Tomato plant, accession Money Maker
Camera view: vertical (180 deg); turntable rotation: 0 degrees
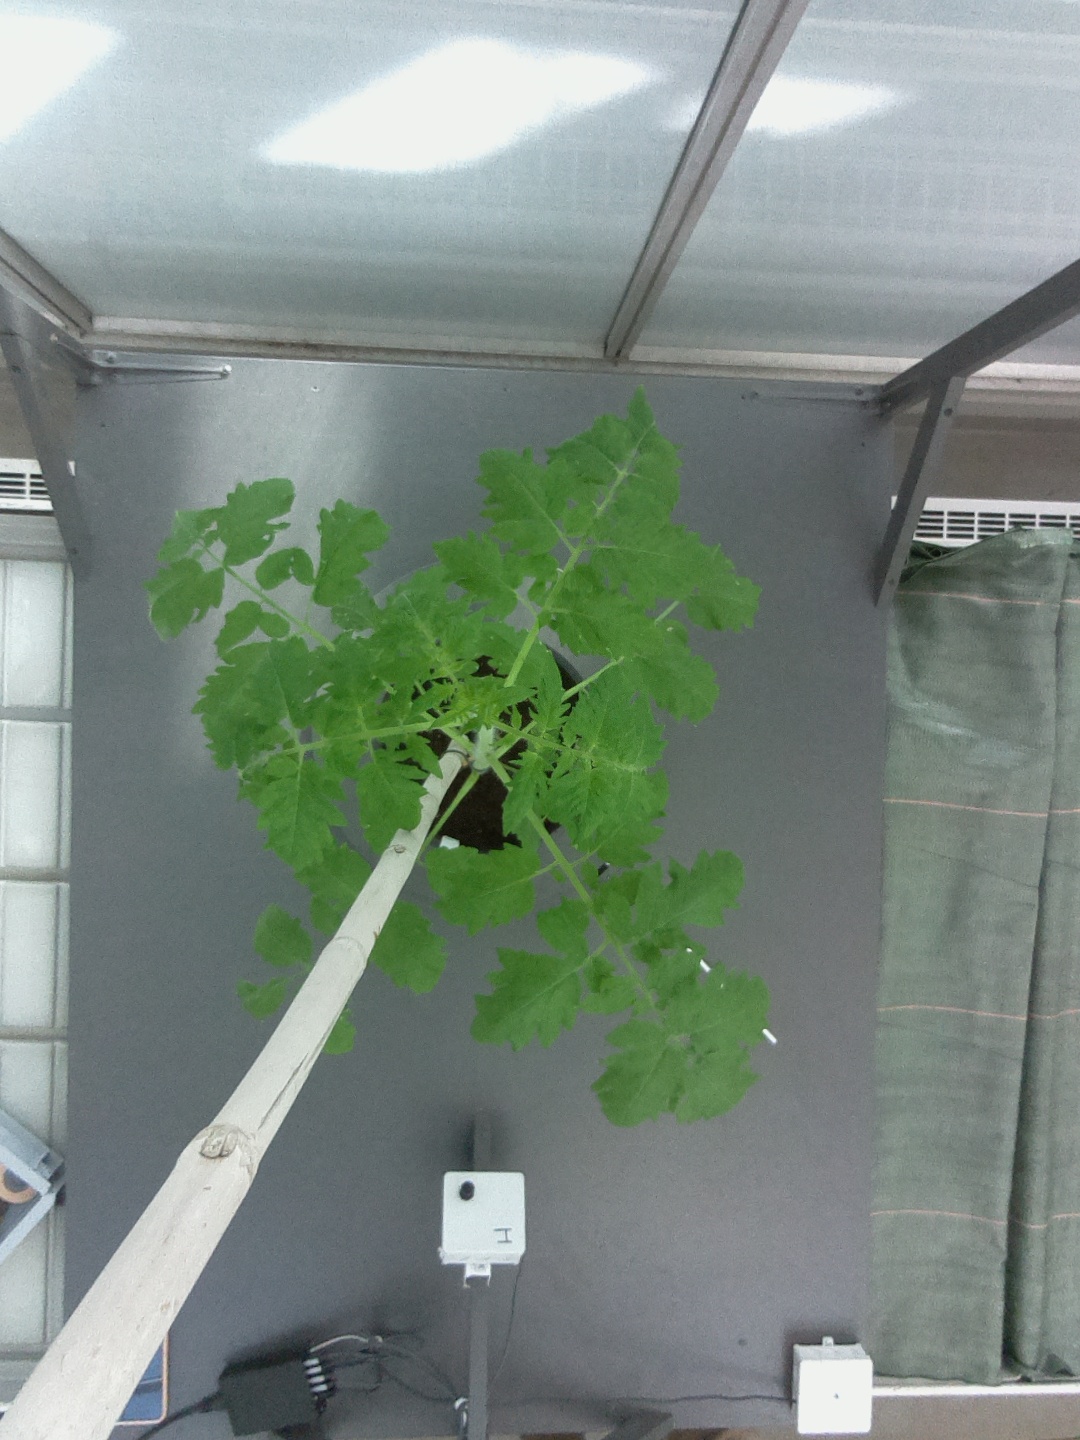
BBCH growth stage 21: 10%-20% Side shoots formed